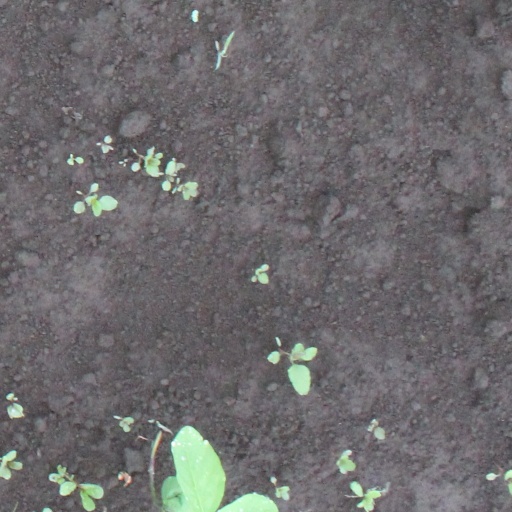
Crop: soybean